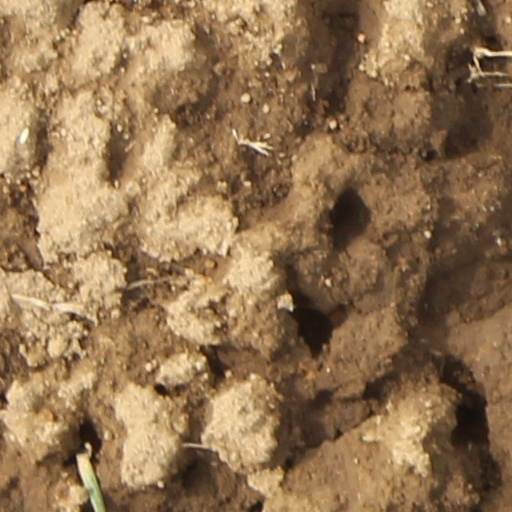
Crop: wheat